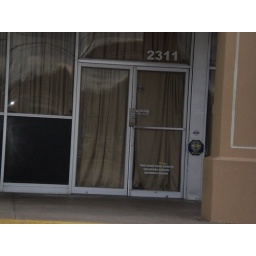
lakeland, closed off by curtains, peeking inside I saw many tables like restaurant table with chairs on top